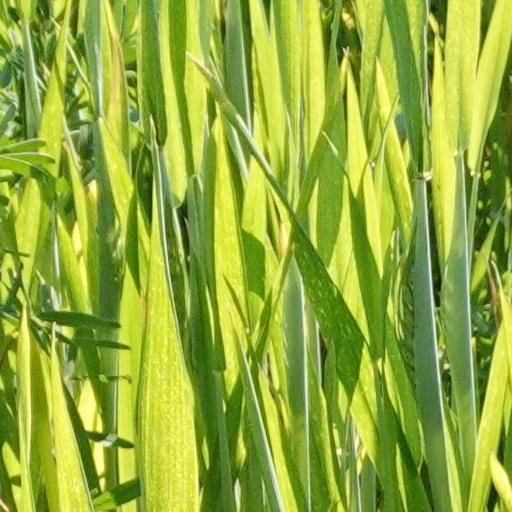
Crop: wheat